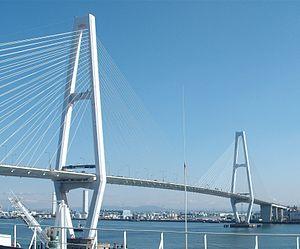
Pont de Meiko-Chuo à Nagoya
Cette liste des ponts à haubans remarquables recense les ponts à haubans présentant des portées supérieures à 300 m, classés par ordre décroissant de longueur. Cet indicateur de classement est le plus couramment utilisé pour hiérarchiser les ponts à haubans. Si un pont a une longueur de travée supérieure à un autre, ce n'est pas pour autant que sa longueur de rive à rive ou d'ancrage à ancrage est supérieure à celle de celui-ci. Néanmoins la longueur de la travée principale est souvent en corrélation avec la hauteur des pylônes et la complexité pour la conception et le calcul de l'ouvrage. En tête de cette liste, il faut ajouter le pont haubané Yavuz Sultan Selim qui enjambe le Bosphore, inauguré le 26 août 2016 et dont la travée centrale atteint 1 408 mètres de longueur ; de tous les ponts existant au monde, il est également le plus large et est équipé des plus hauts pylônes de haubans.
Cet article a pour vocation de présenter une liste de ponts remarquables du Japon, tant par leurs caractéristiques dimensionnelles, que par leur intérêt architectural ou historique.